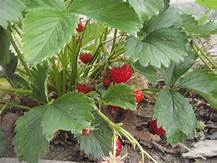
Label: Strawberry